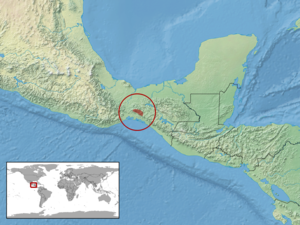
Adelphicos latifasciatum est une espèce de serpents de la famille des Dipsadidae.